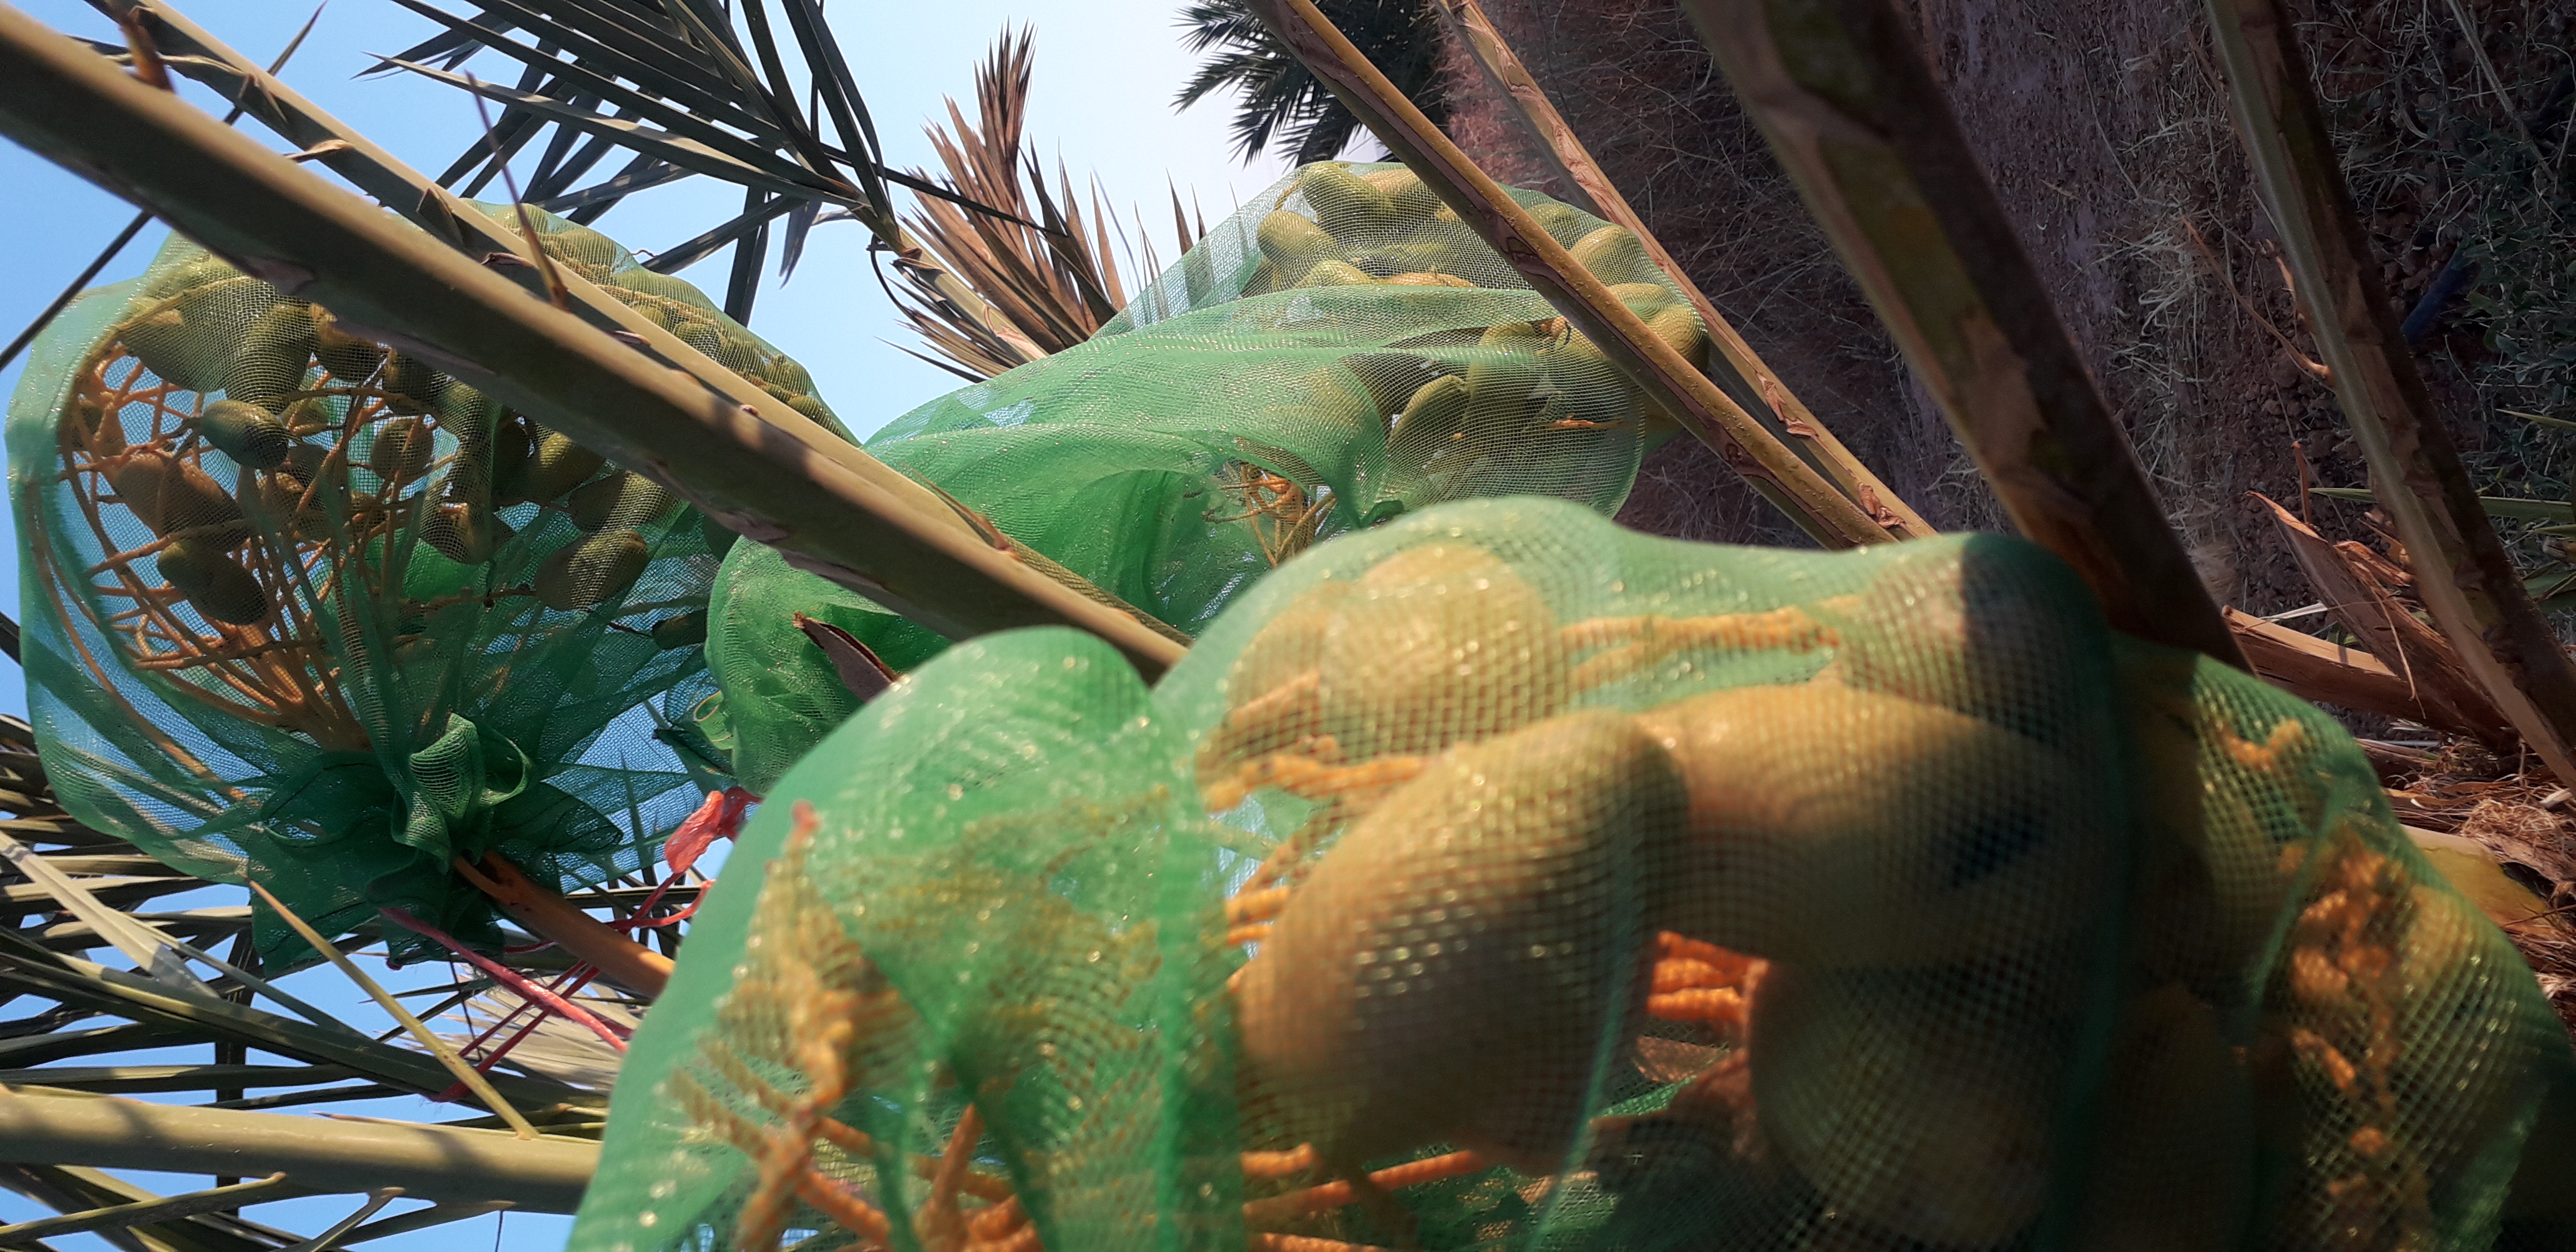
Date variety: Boumajhoul